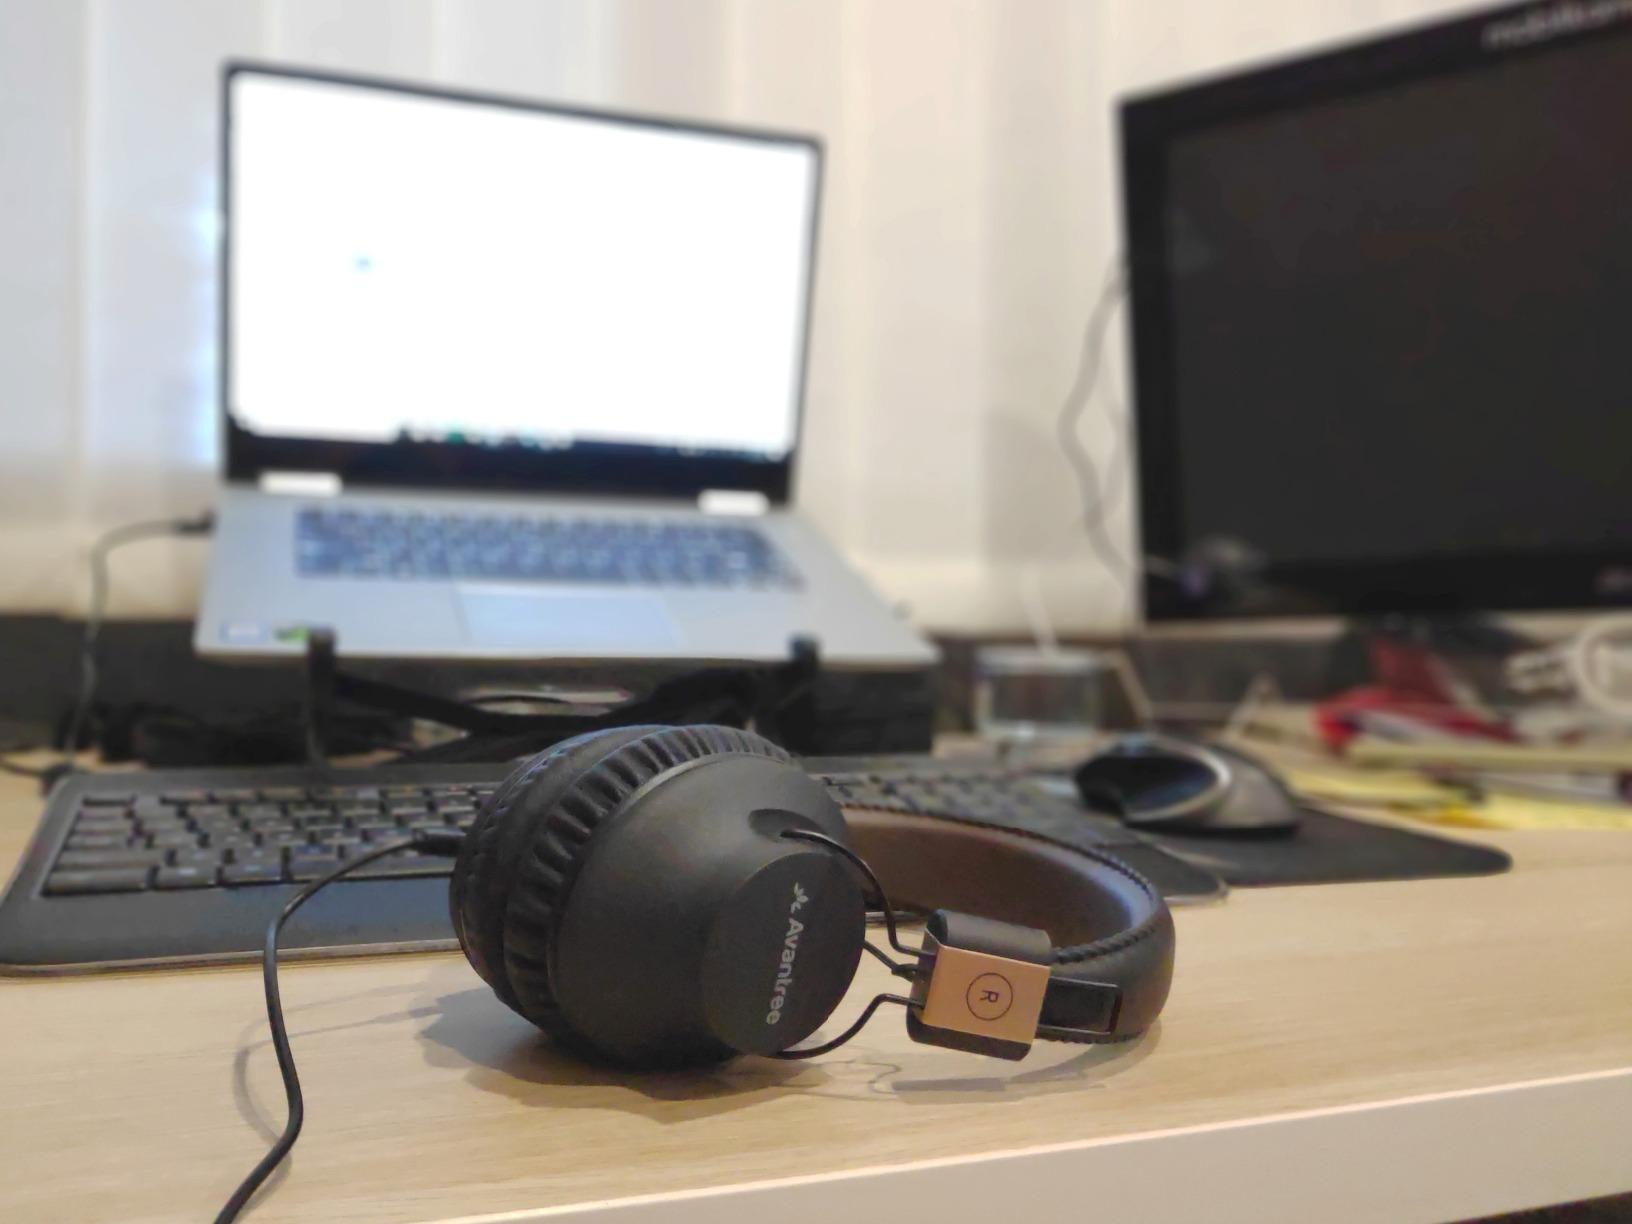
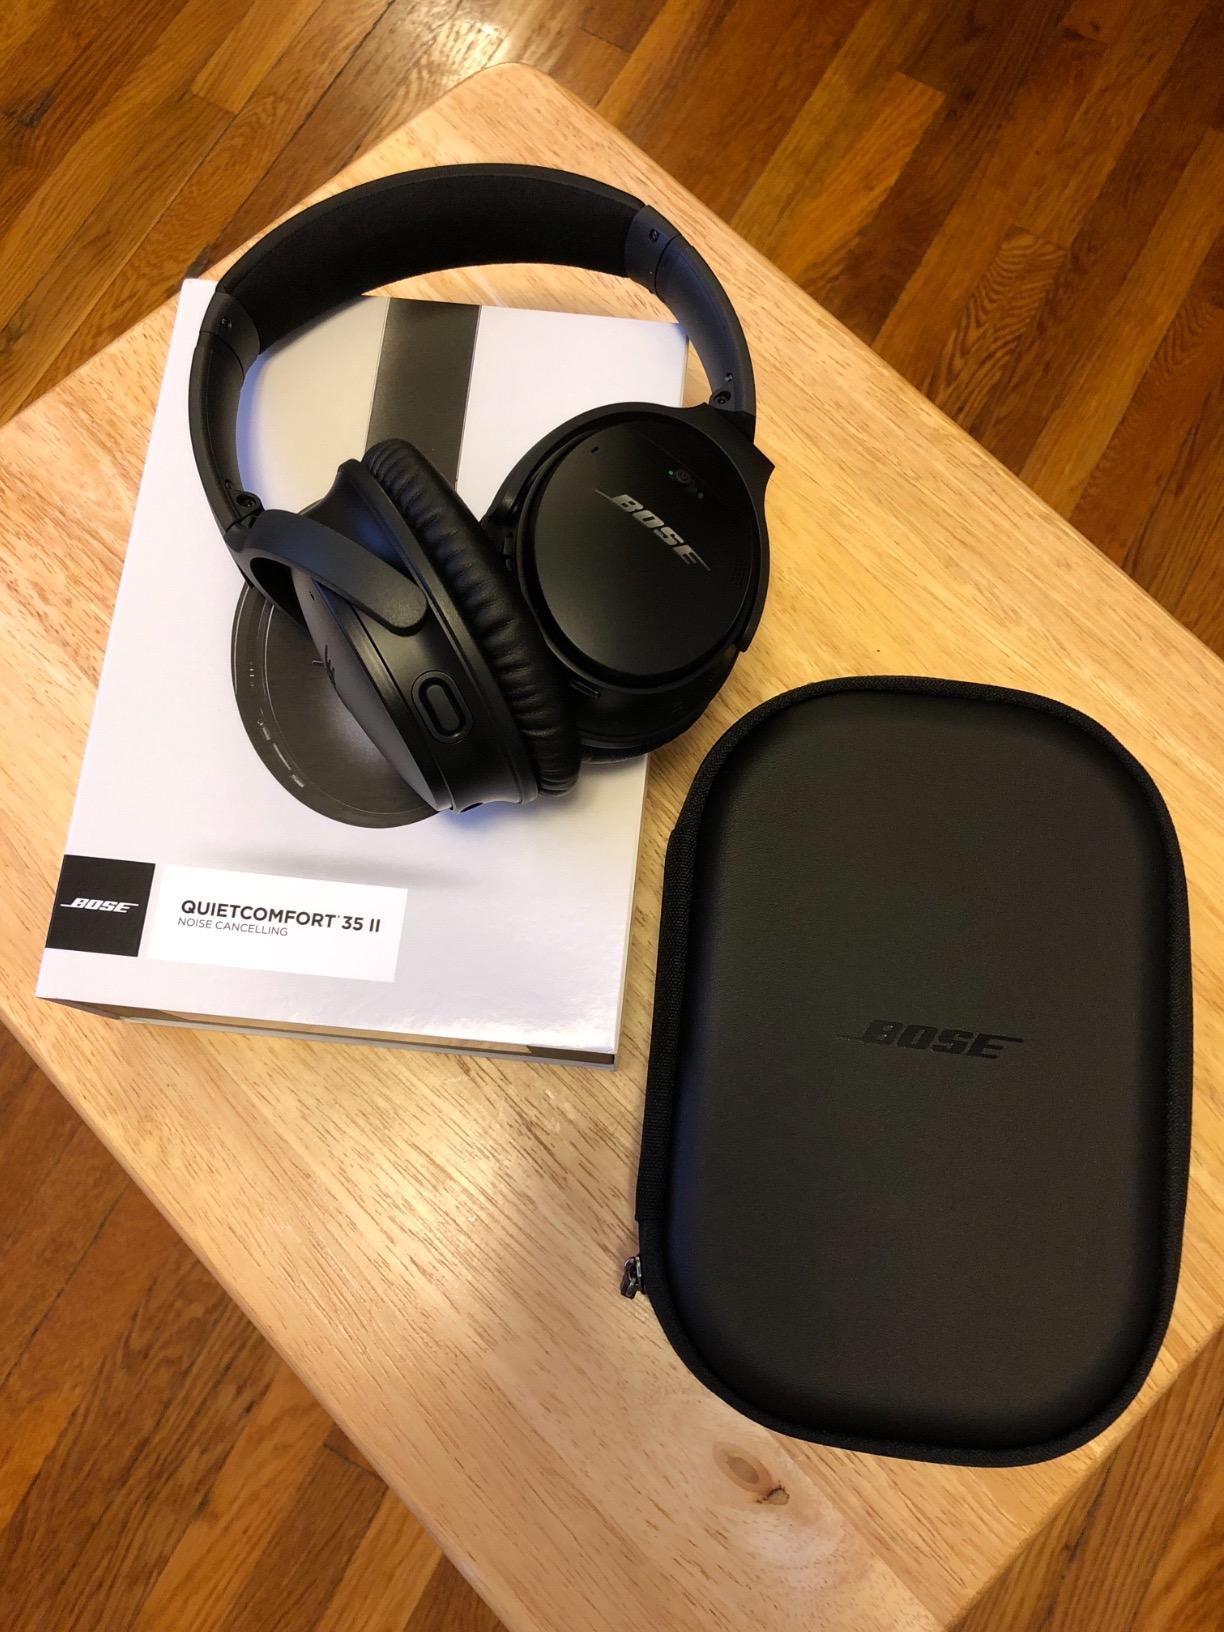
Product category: headphones
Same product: no